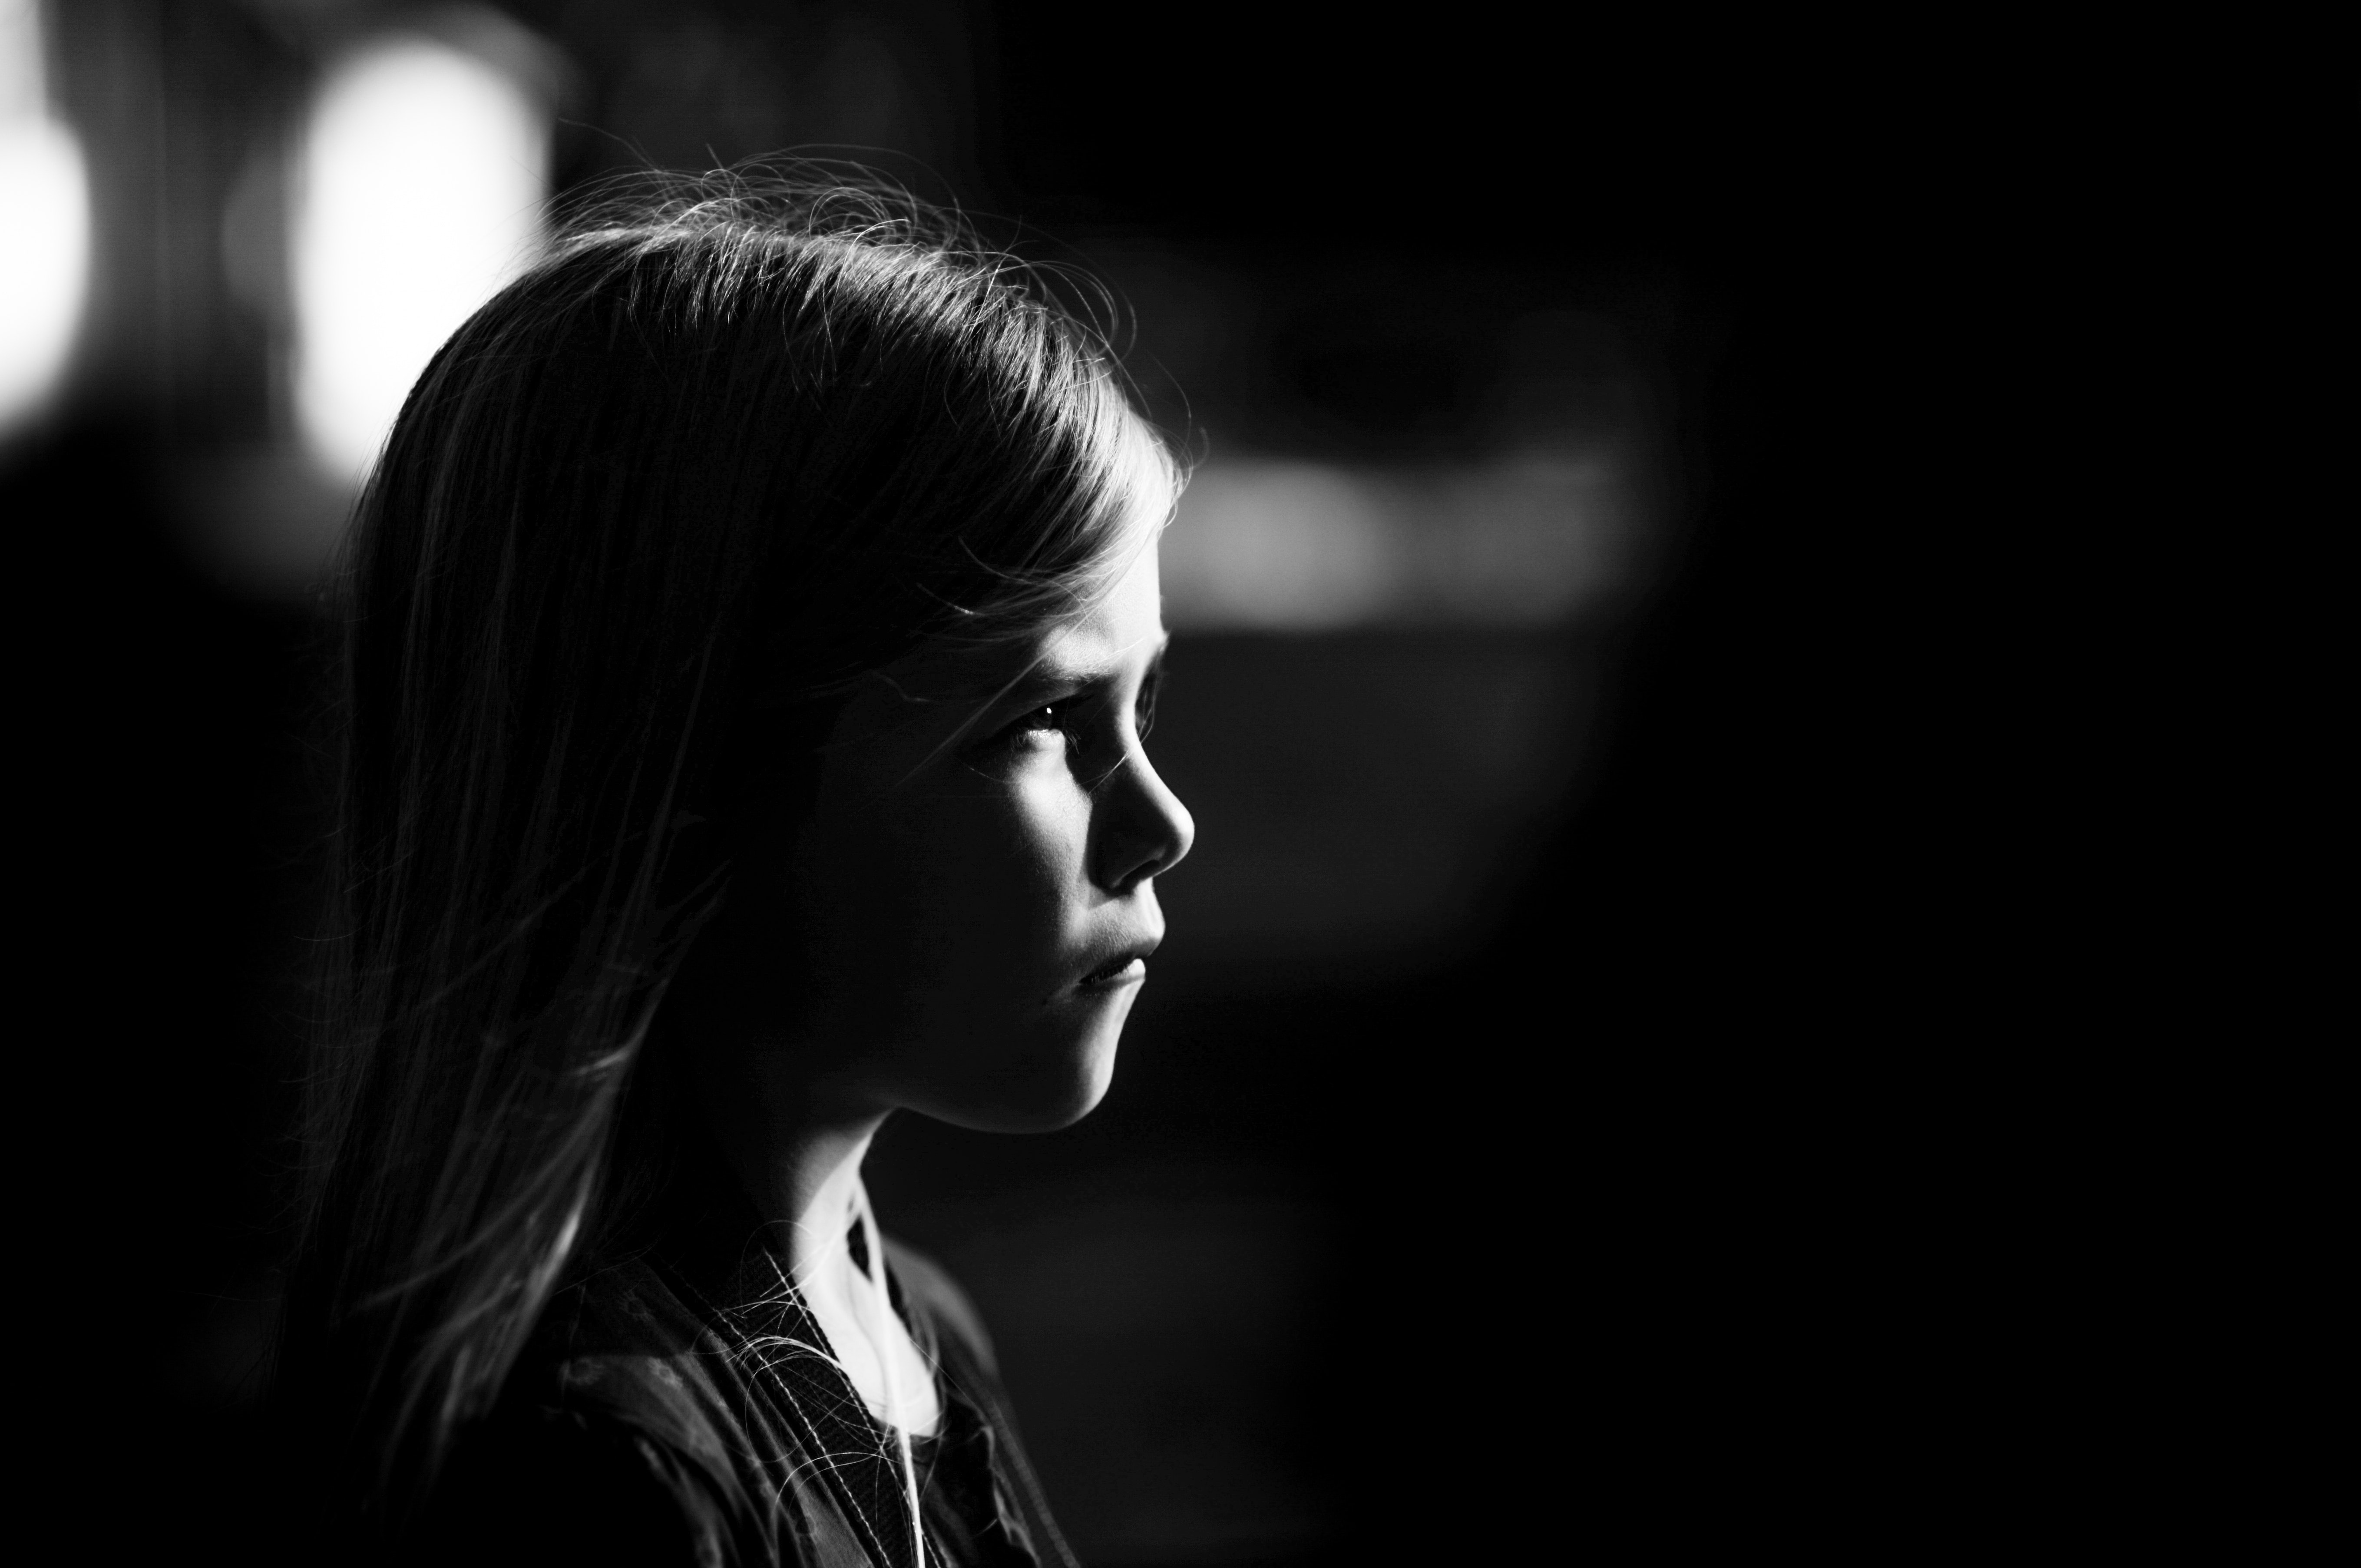
face, black, hair, white, black and white, photograph, monochrome, darkness, monochrome photography, head, beauty, nose, photography, lip, eye, human, flash photography, mouth, smile, night, portrait photography, black hair, style, portrait, backlighting, child